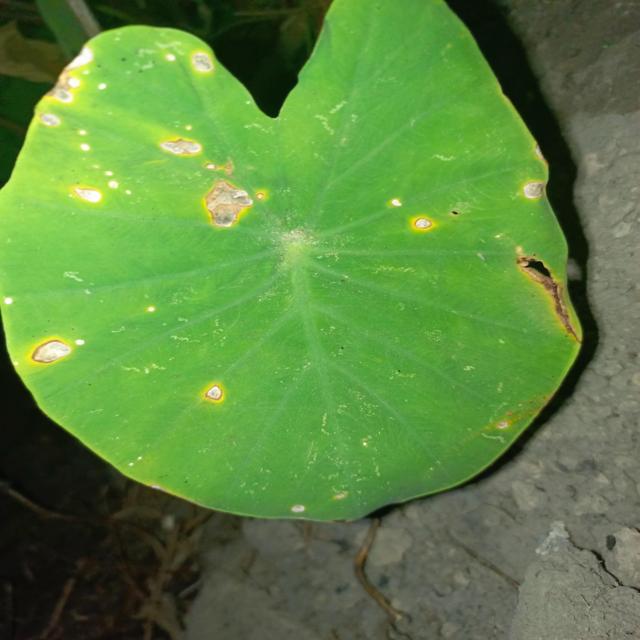
Label: Mid_Blight